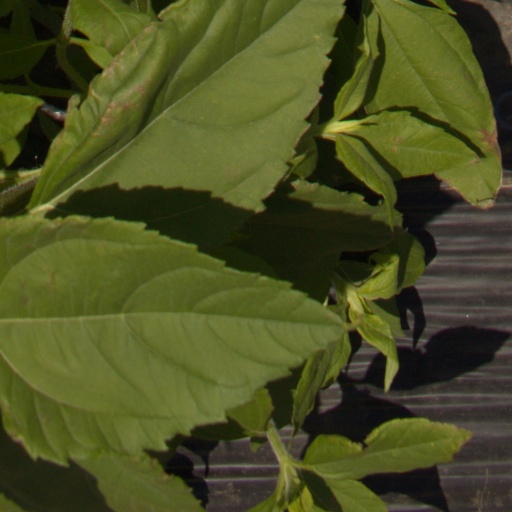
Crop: Jerusalem artichoke